Manuel González Flores

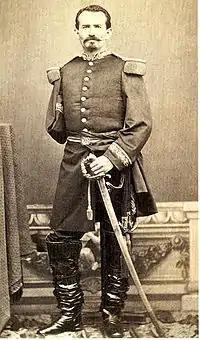
Full-length picture in military regalia, showing the loss in battle of his right arm.

González Flores served as president from 1 December 1880 to 30 November 1884, both preceded and succeeded by Porfirio Díaz. Díaz was a minister in his government.